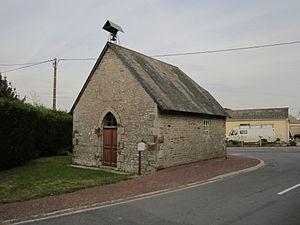
Saint-Cyr-du-Bailleul, Manche
Saint-Cyr-du-Bailleul est une commune française, située dans le département de la Manche en région Normandie, peuplée de 399 habitants.